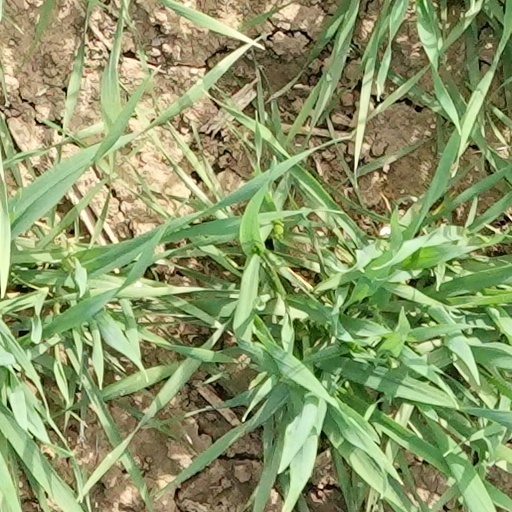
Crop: wheat